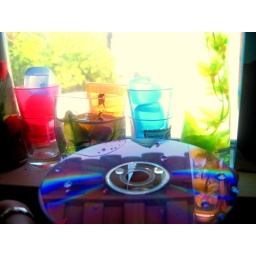
rainbow on cd by kitchen window